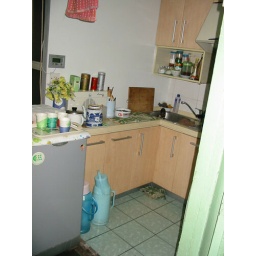
Cute kitchen (I want the blue willow teapot!!) in the lady's apartment, Beijing hutong tour.